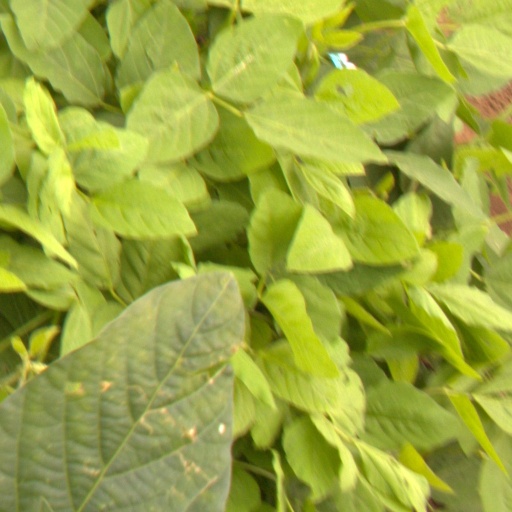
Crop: soybean